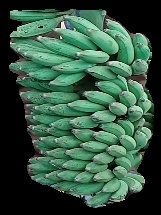
Variety: elakki-bale
Grade: grade1